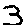
Label: 3